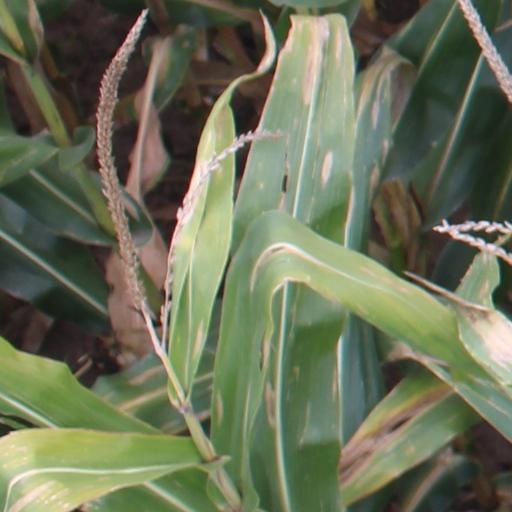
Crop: maize; corn